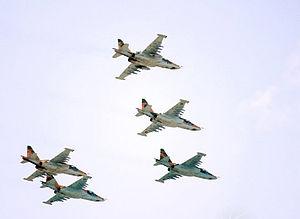
Les forces armées azerbaïdjanaises sont rétablies par la loi de la république d'Azerbaïdjan sur les forces armées du 9 octobre 1991. La République démocratique d'Azerbaïdjan avait déjà constitué sa propre force armée le 26 juin 1918. Toutefois, elles avaient été dissoutes après l'intégration de l'Azerbaïdjan au sein de l'URSS le 28 avril 1920. À la suite de la dissolution de l'URSS en 1991, les forces armées sont rétablies sur la base de l'équipement et des camps de l'ancienne armée rouge présents sur le sol azerbaïdjanais.
La force aérienne azerbaïdjanaise est la branche aérienne des forces armées azerbaïdjanaises.